Afro-Bolivians

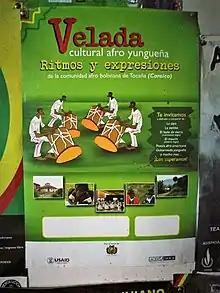
A poster of an Afroyunguera (Afro-Bolivians from Las Yungas) Cultural Program focusing on preserving cultural rhythms and expressions.

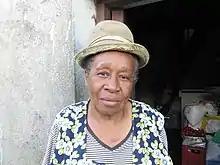
Angélica Larrea, wife of King Julio Pinedo, and Queen of the Afro-Bolivian community in 2012.

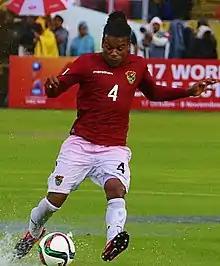
Leonel Morales, football player.

Caporales is a dance popular in the Andean region of Bolivia. It gained popularity in 1969 by the Estrada Pacheco brothers, inspired by the character of the 'Caporal' or "overseer" of which, historically black slaves, usually mixed race, wore boots and held a whip, the dance originates from the region of the Yungas in Bolivia. However, elements of the dance (such as the costumes) were of European origin.